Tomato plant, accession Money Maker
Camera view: vertical (180 deg); turntable rotation: 150 degrees
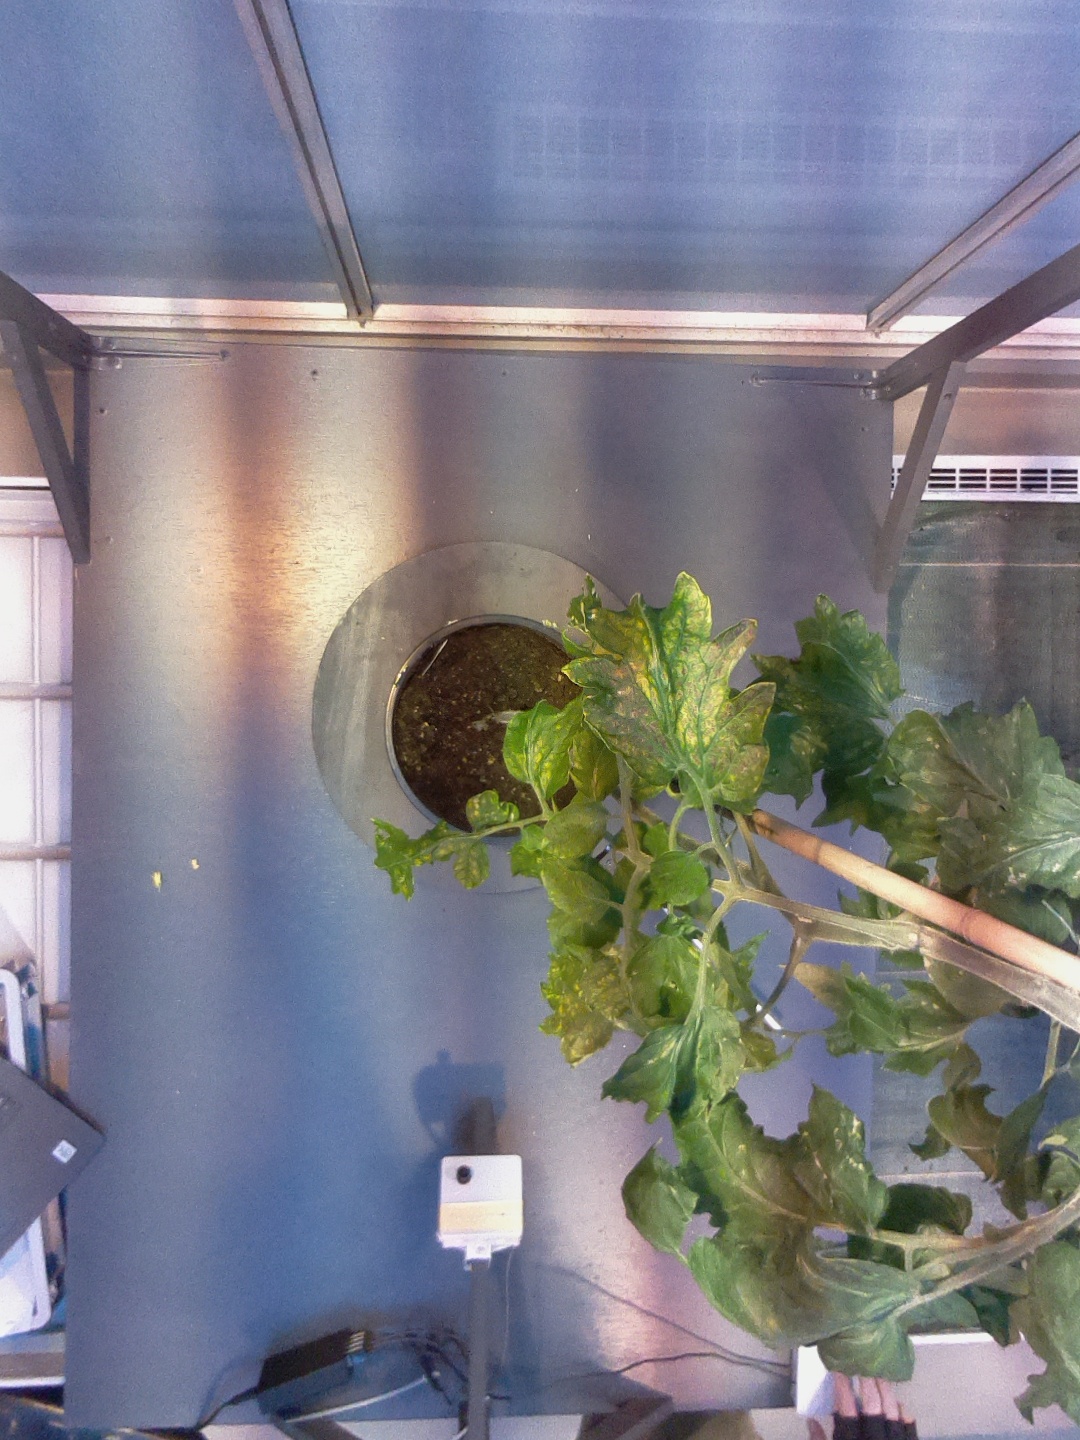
BBCH growth stage 72: 20%-30% of final fruit size